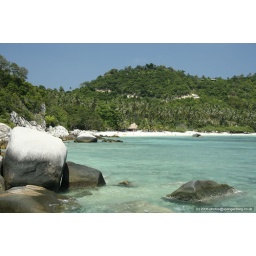
The water around Ko Tao's Beaches is pretty amazing. Very clear and excellent for snorkelling.